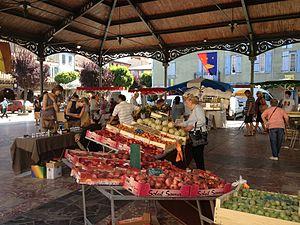
Marché fermier à Mirepoix (Ariège, France).